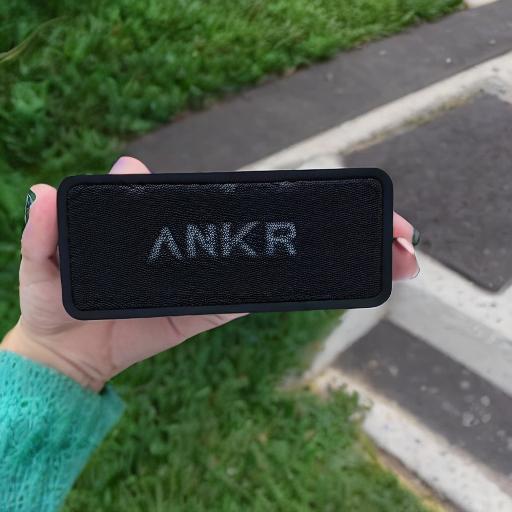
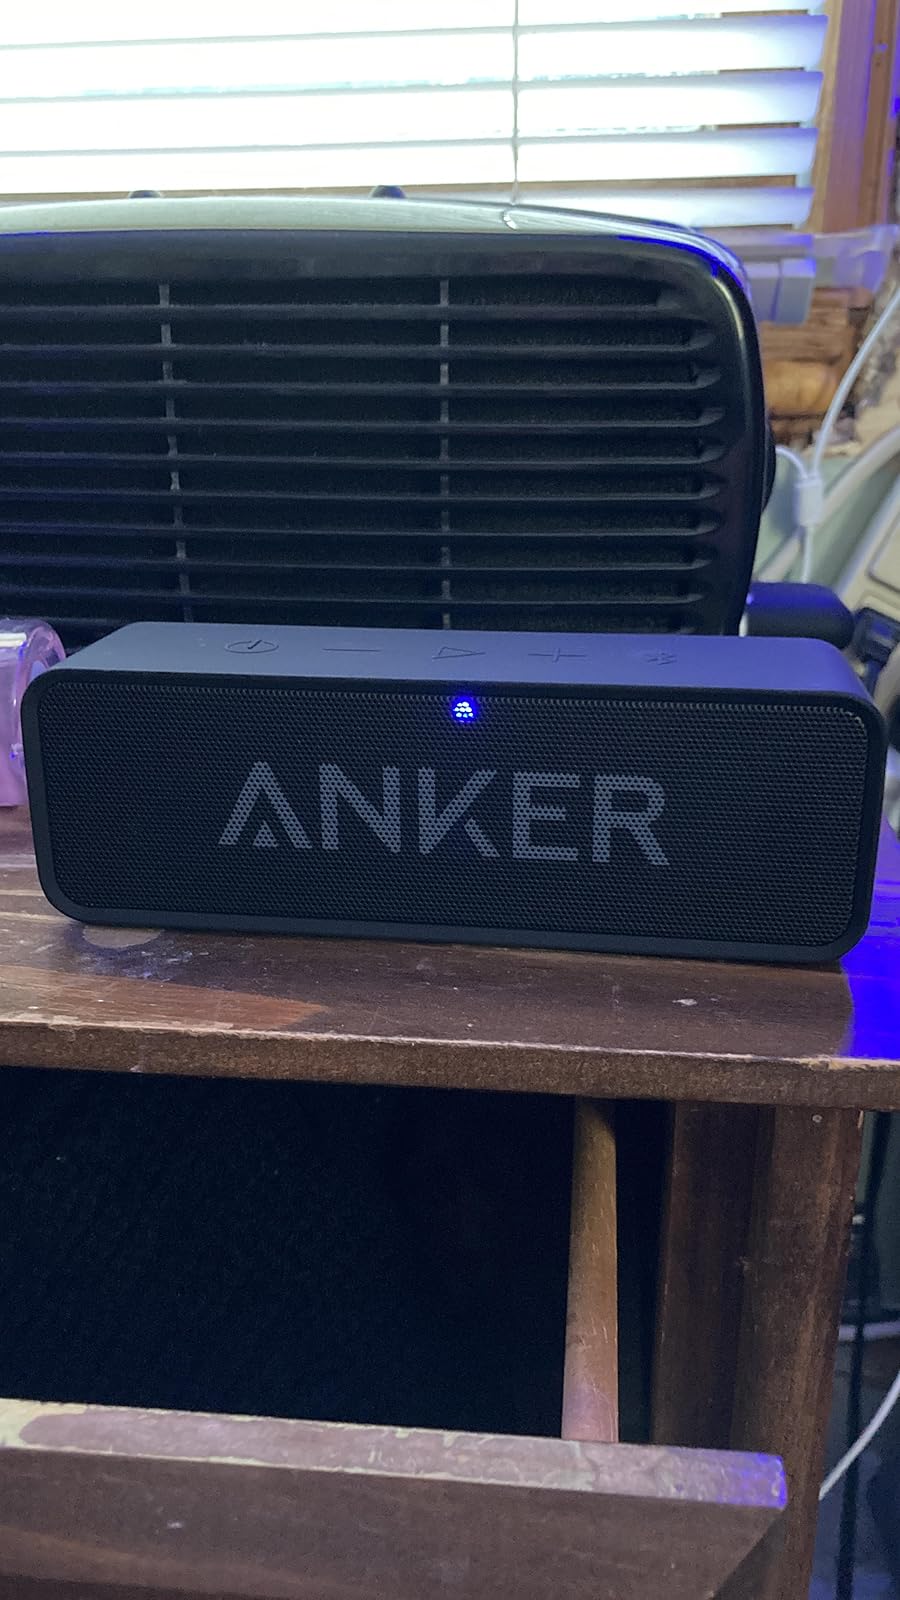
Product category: speaker
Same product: no